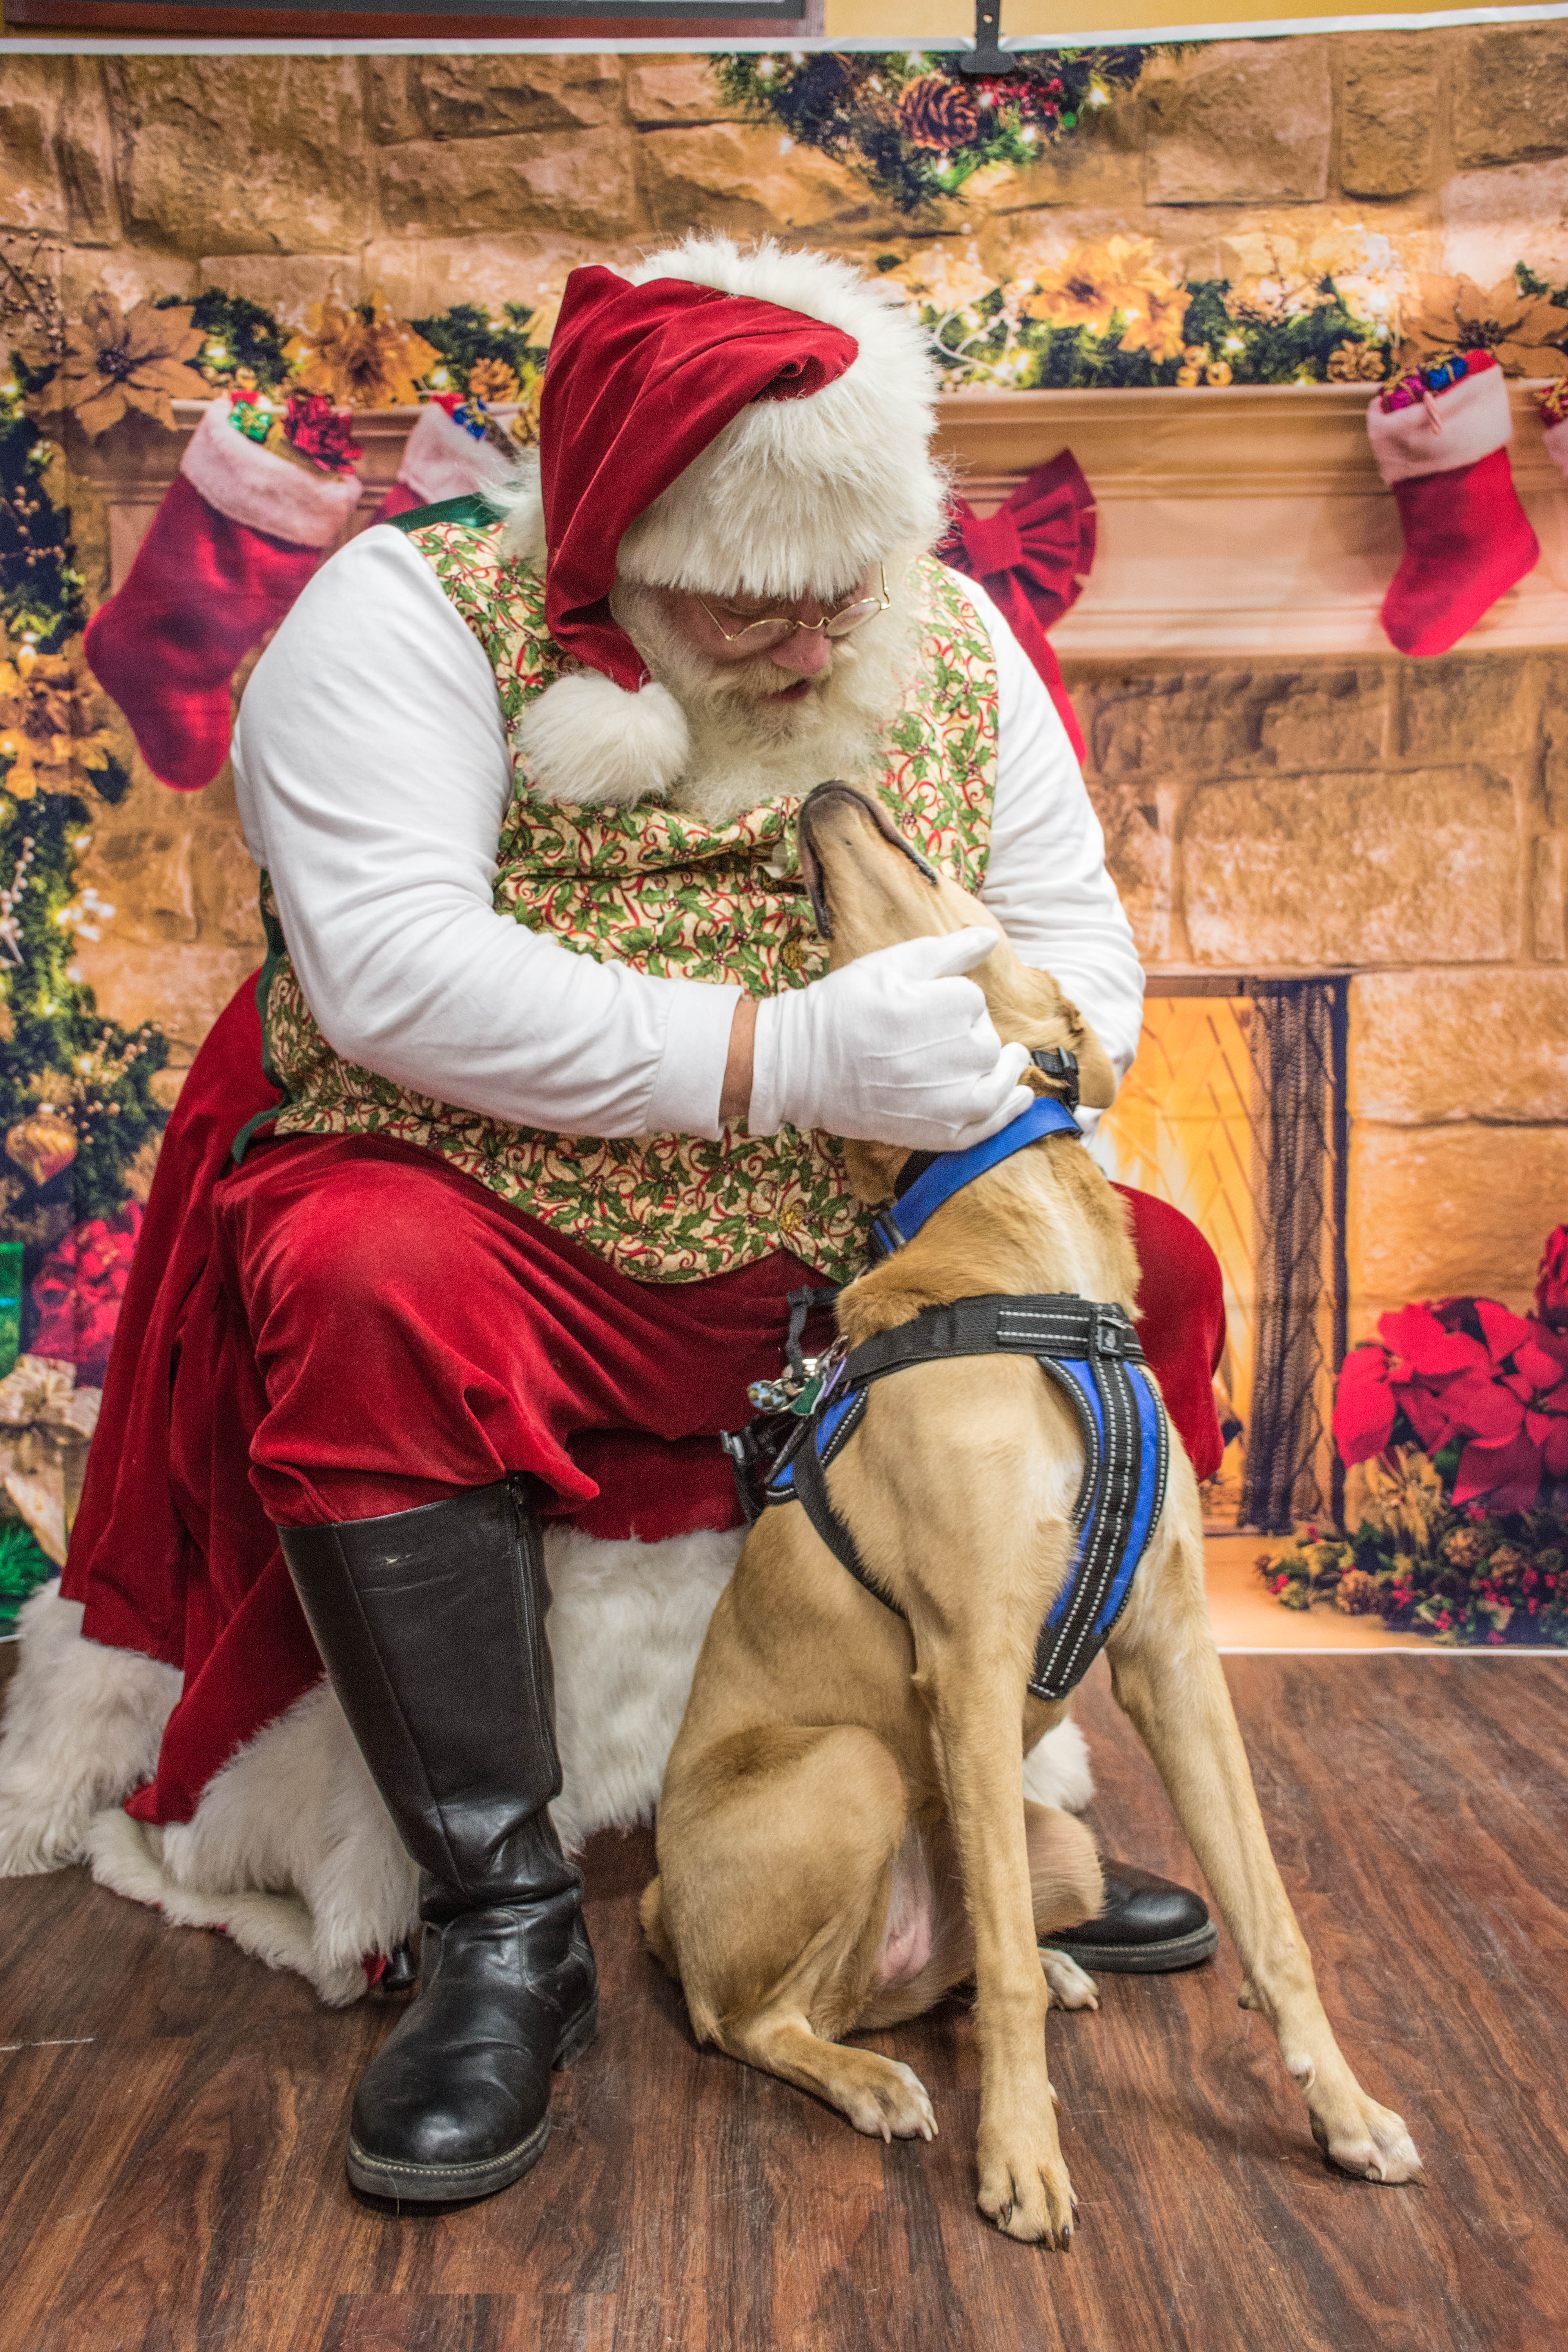
dogs, santa, love, christmas, tradition, event, santa claus, fawn, sporting group, plant, tourism, fur, fictional character, christmas eve